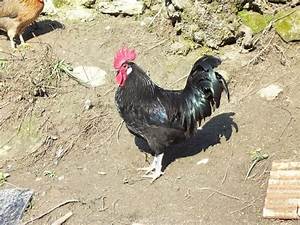
Label: chicken